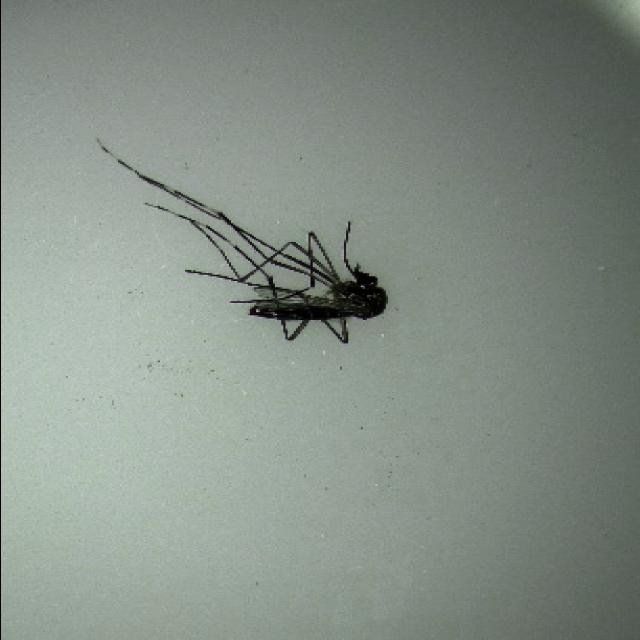
Species: aedes_albopictus